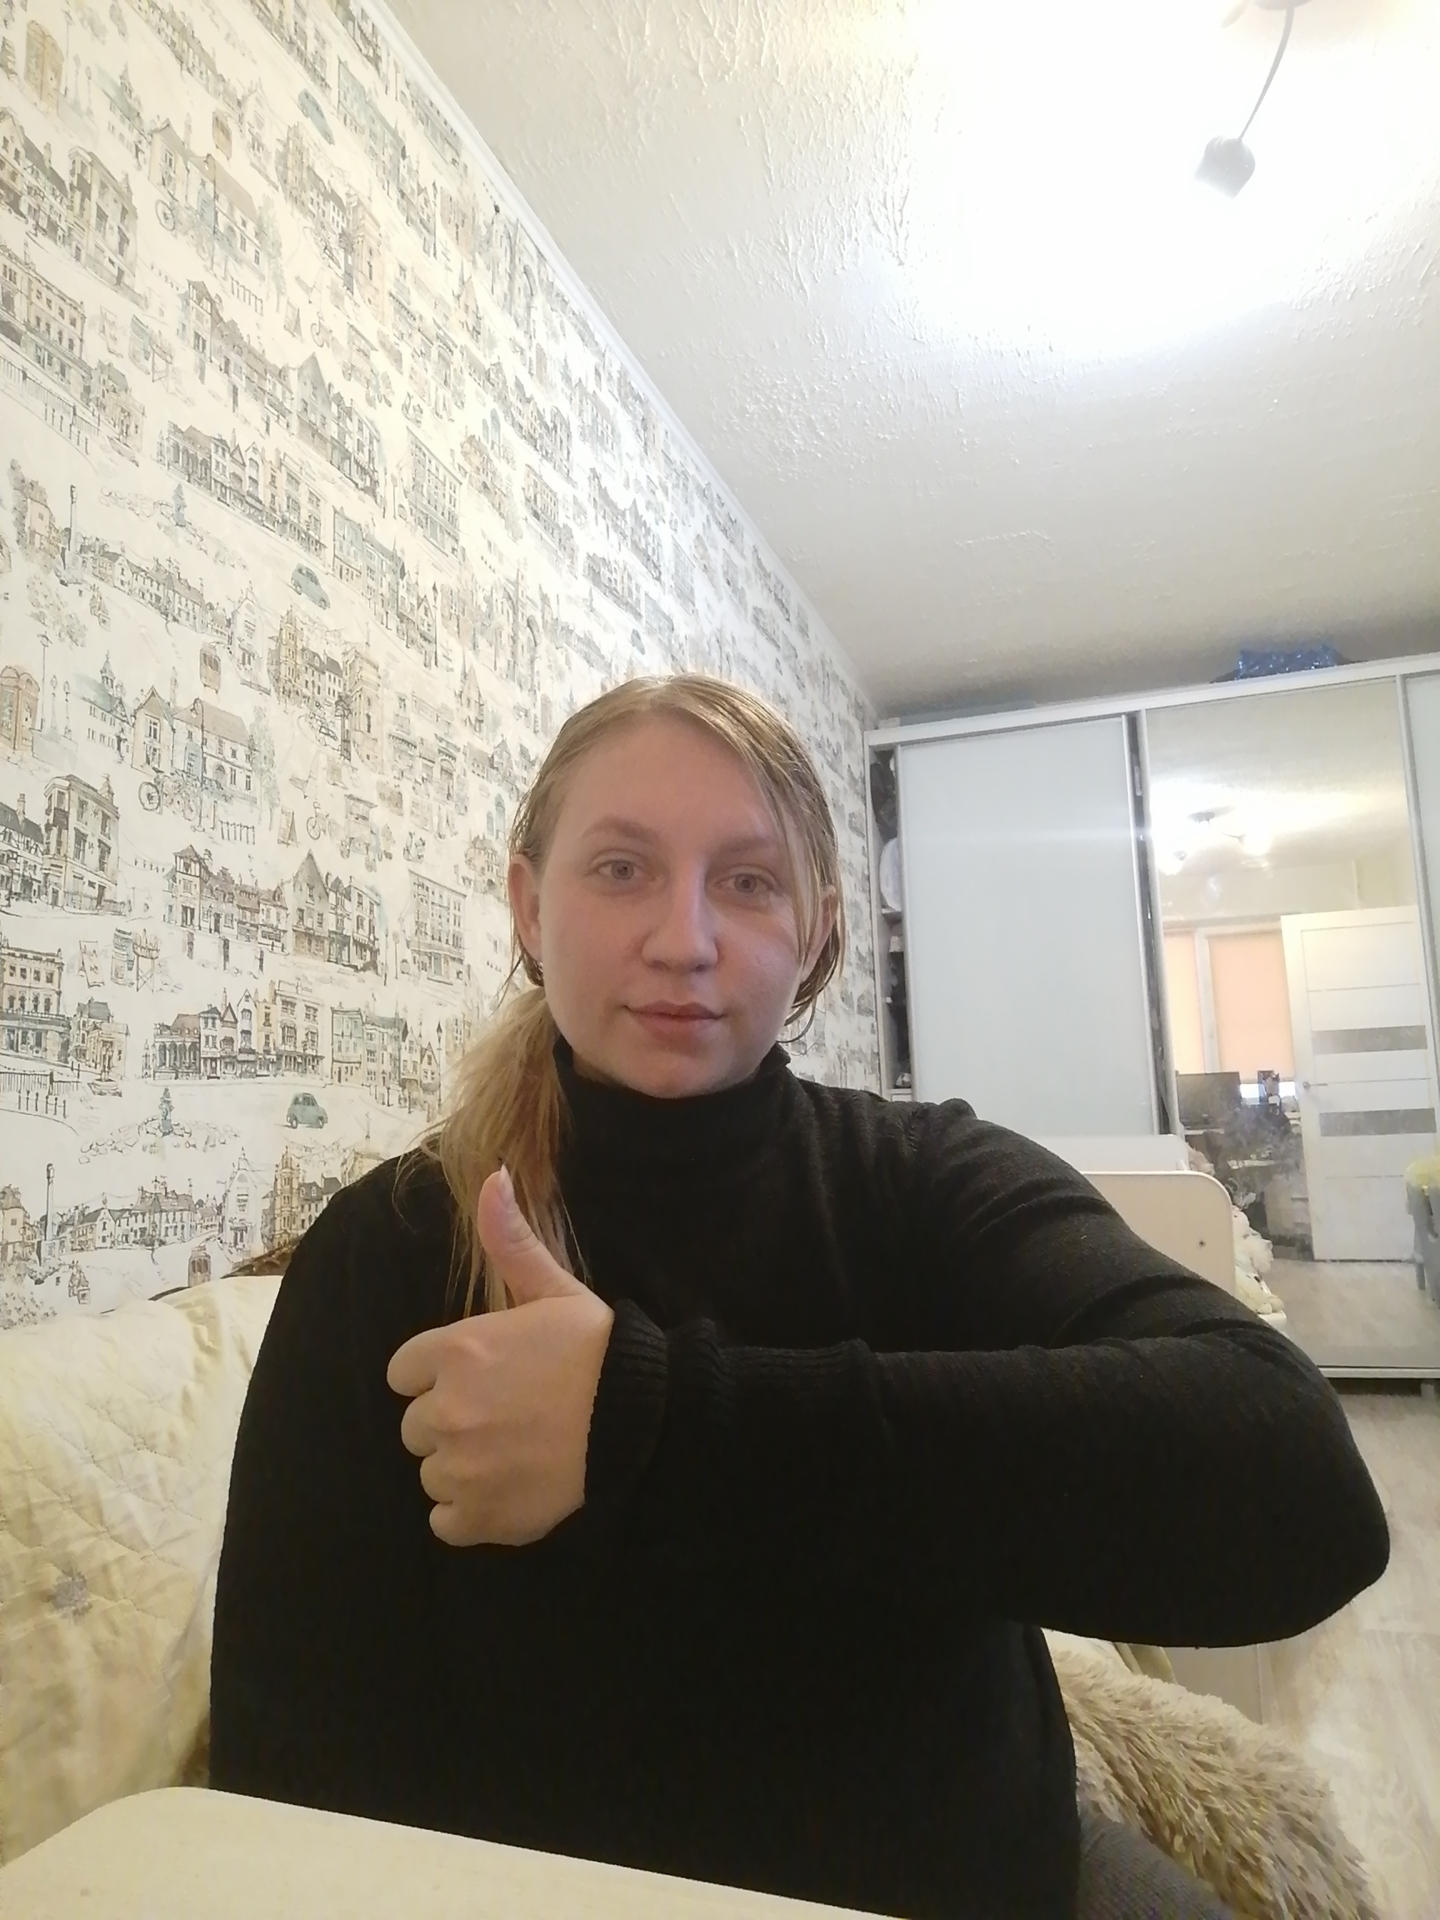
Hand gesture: like